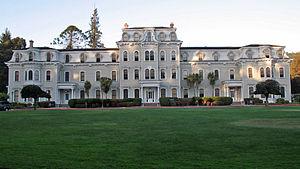
Darius Milhaud, né le 4 septembre 1892 à Marseille et mort à Genève le 22 juin 1974, est un compositeur français de musique classique.
Le Mills College est une université d'arts libéraux privée américaine située dans la ville d'Oakland en Californie et spécialisée l'enseignement des arts. Il a été fondé en 1852 en tant que séminaire de jeunes filles.
Ceci est la liste des lieux historiques inscrits sur le registre national dans le comté d'Alameda en Californie.